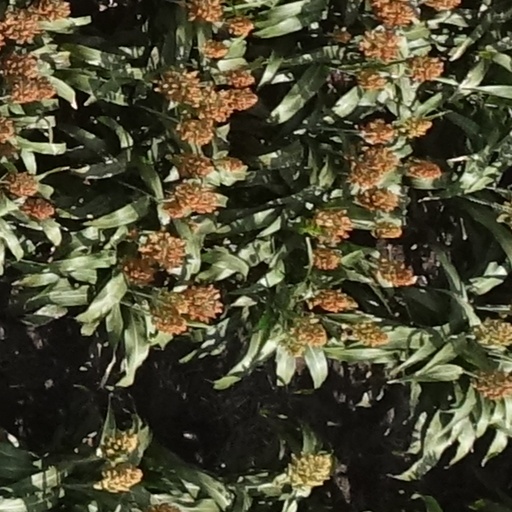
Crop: sorghum